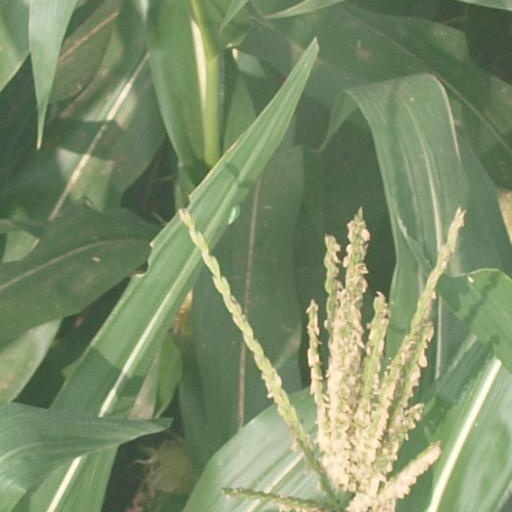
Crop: maize; corn